Robert Jay Lifton

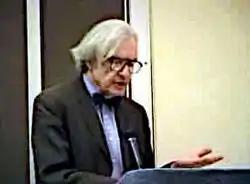
Lifton in 2000

Robert Jay Lifton (born May 16, 1926) is an American psychiatrist and author, chiefly known for his studies of the psychological causes and effects of wars and political violence, and for his theory of thought reform. He was an early proponent of the techniques of psychohistory.